Waste Not

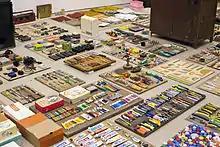
Various domestic items including pens, wristwatches, empty toothpaste tubes and TV remote controls laid out on display as part of "Waste Not"

When Song's father died suddenly in 2002 his mother suffered an emotional breakdown and her habit of holding on to things was taken to extremes, with every possible space of her tiny house crammed with thousands of domestic odds and ends. Song Dong and his sister Song Hui attempted to tidy up for her but this led to conflict, as Zhao opposed their efforts to dispose of things that she saw as potentially useful. Song eventually came to understand that, as he puts it,